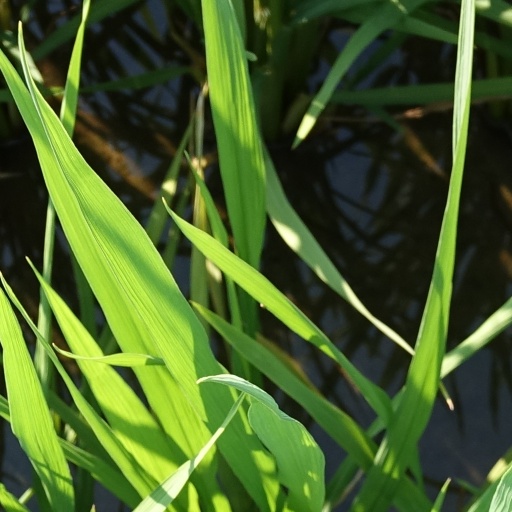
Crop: rice